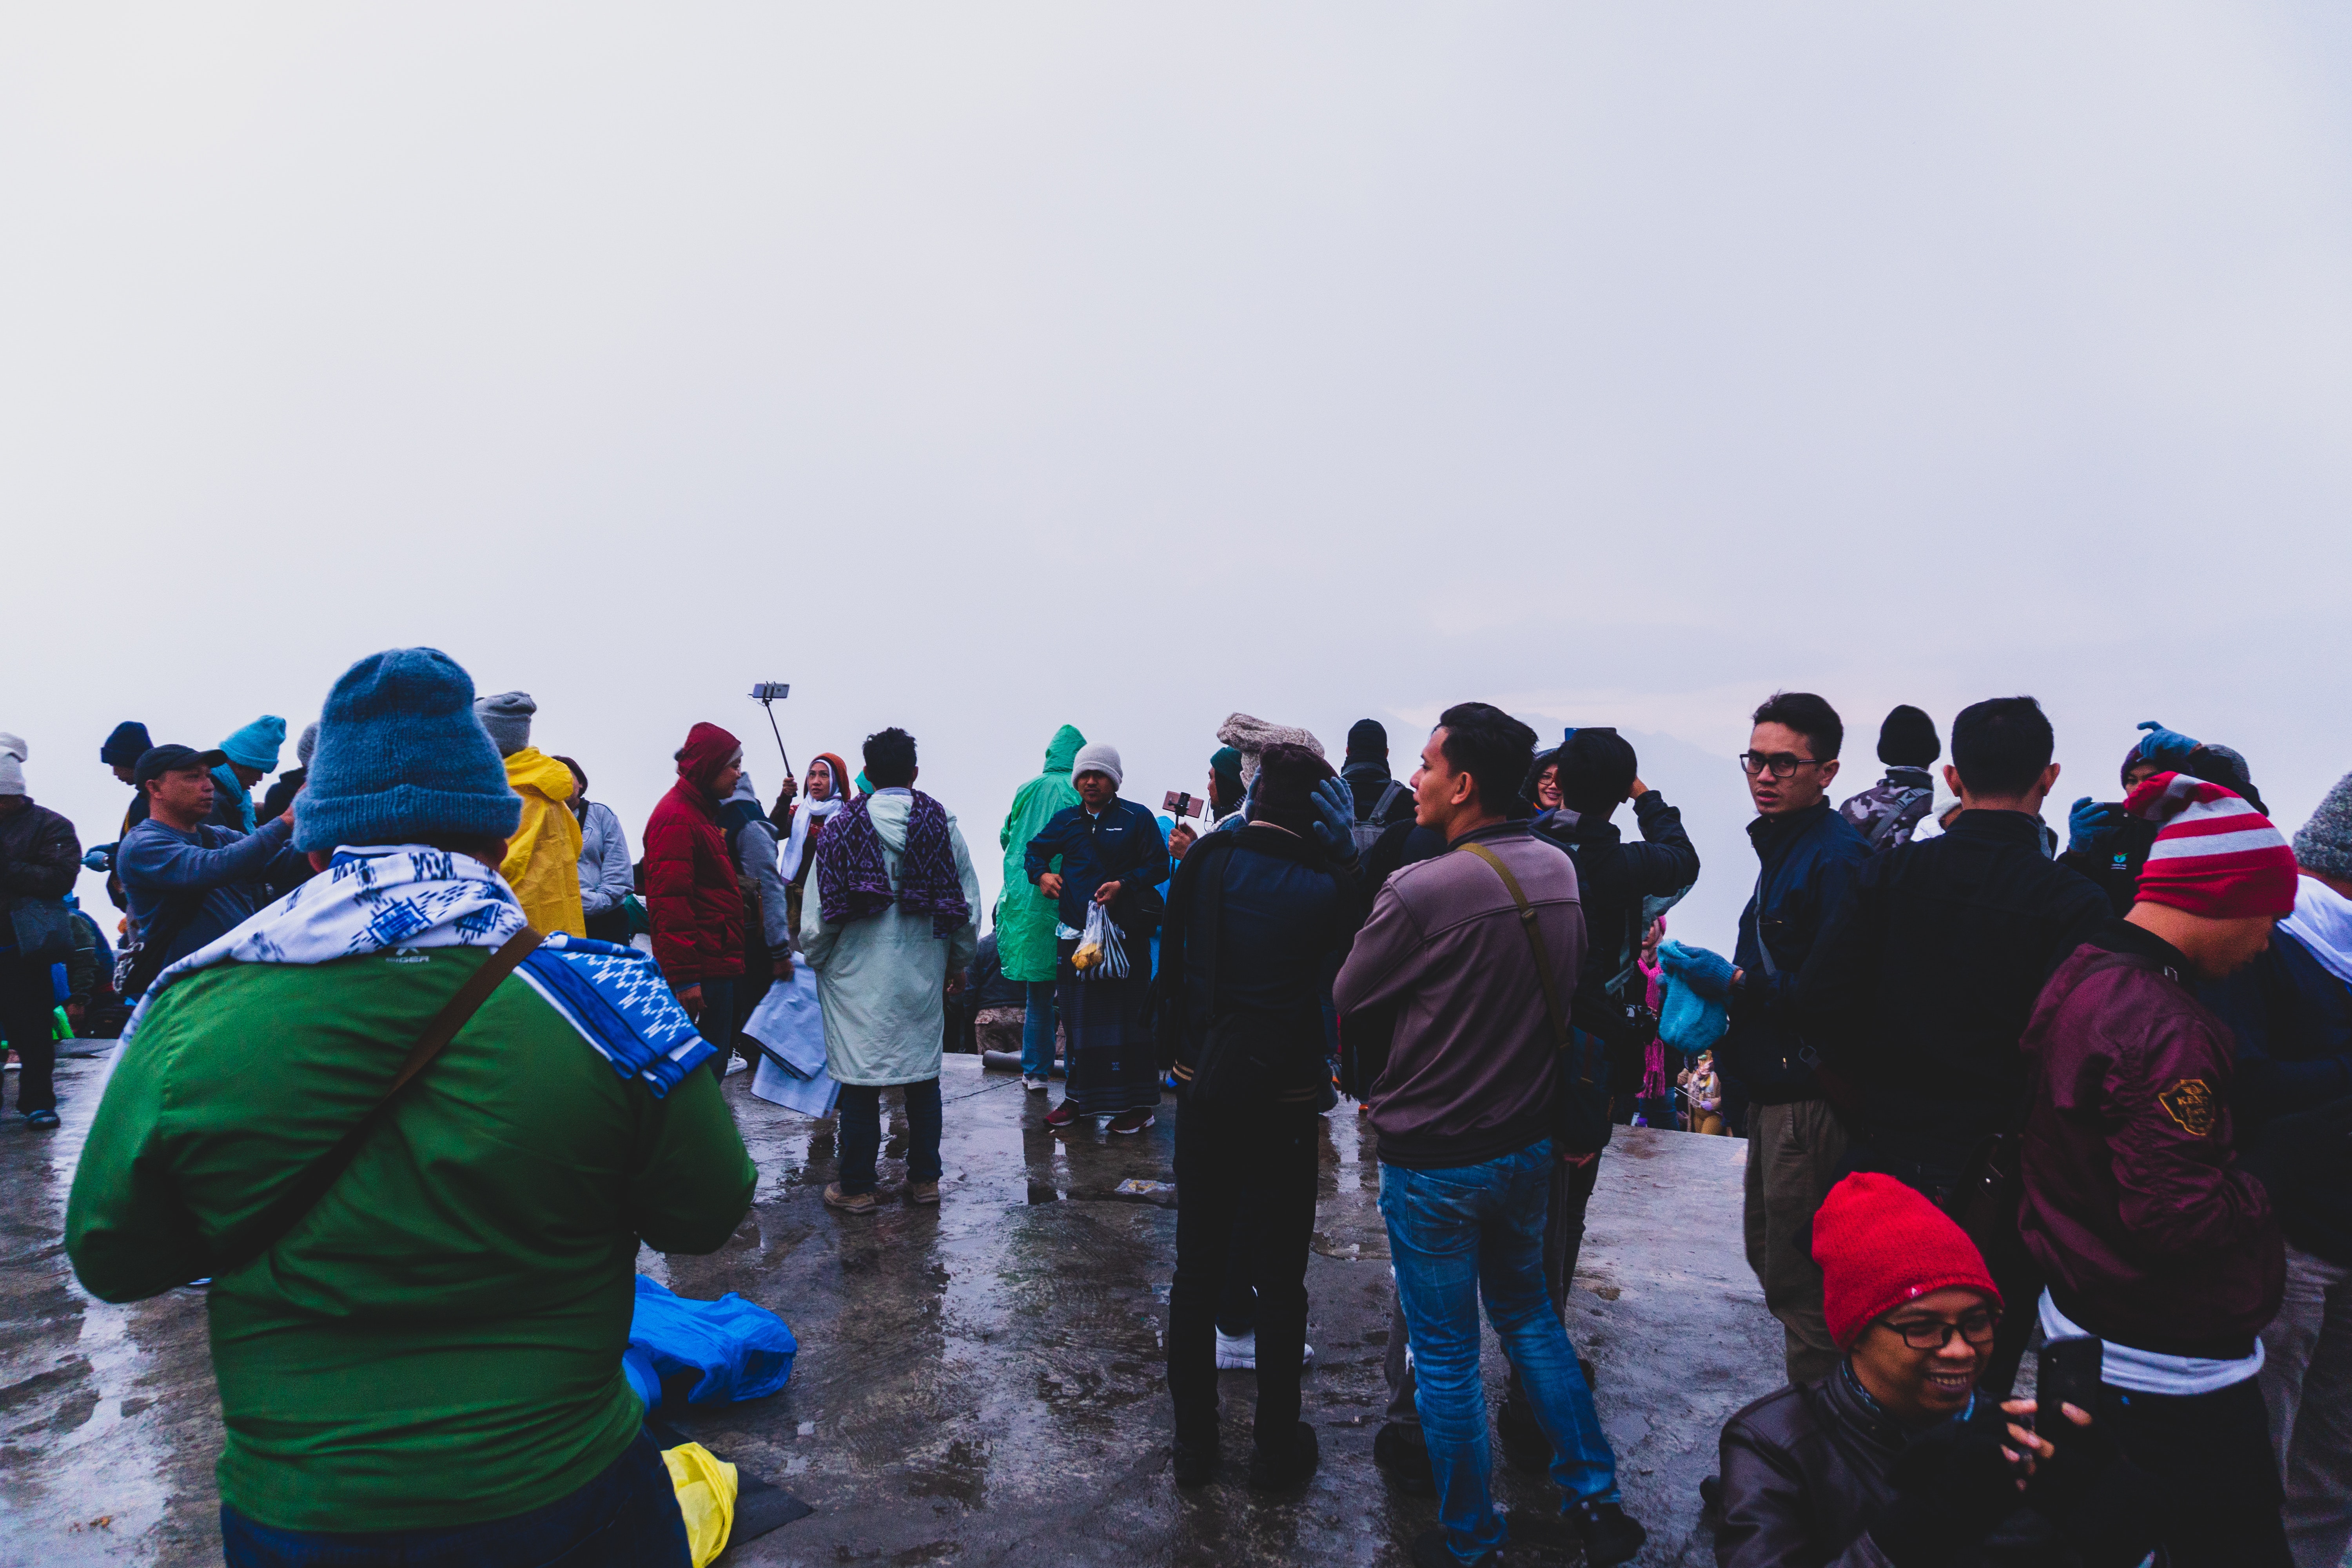
people, winter, crowd, freezing, snow, community, tourism, fun, tree, ice, leisure, outerwear, recreation, walking, mountain, adventure